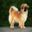
Label: dog